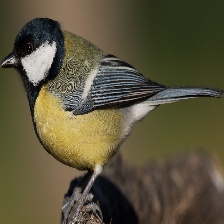
Species: PARUS MAJOR
Scientific name: PARUS MAJOR
ImageNet parent category: chickadee